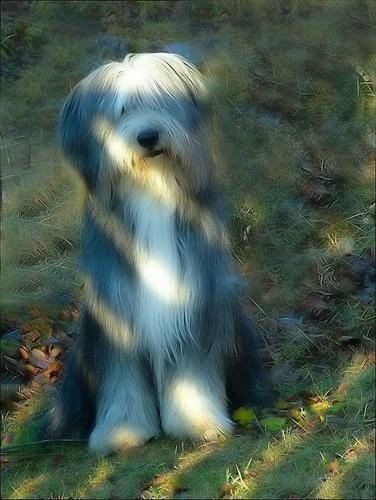
Old_English_sheepdog